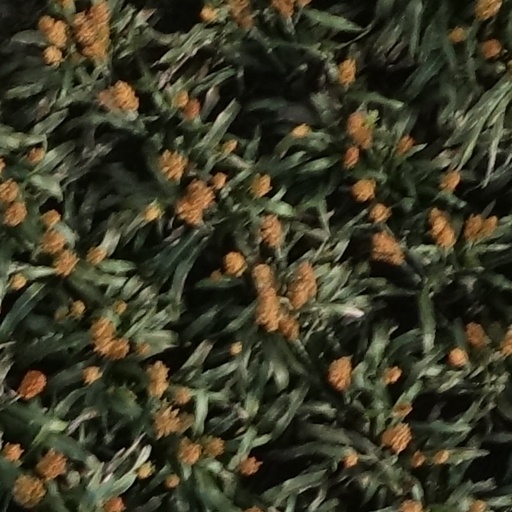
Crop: sorghum